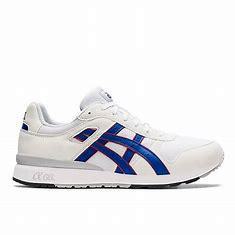
Brand: Asics
Model: Gt Ii